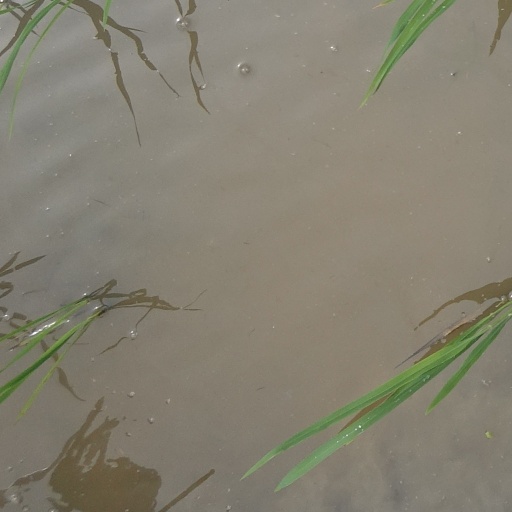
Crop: rice